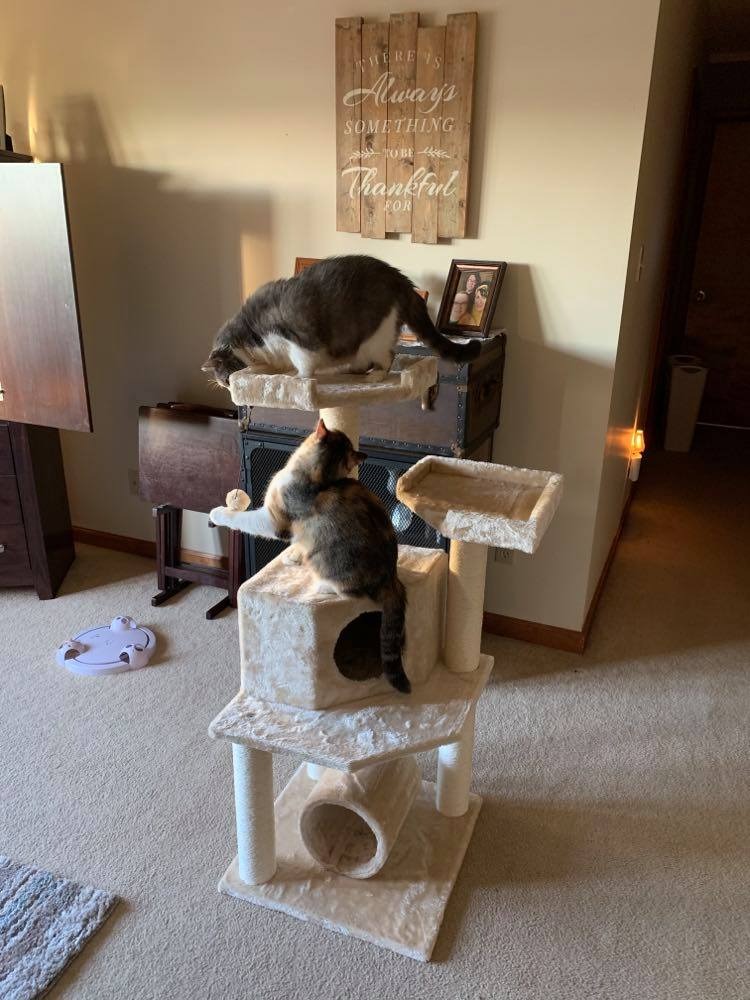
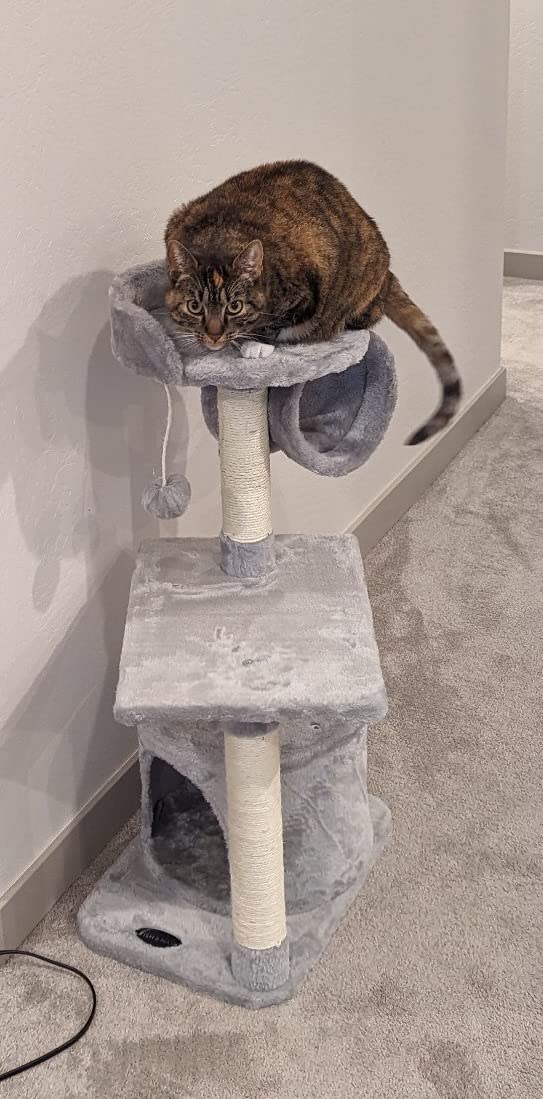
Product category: items_cat tree
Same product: no